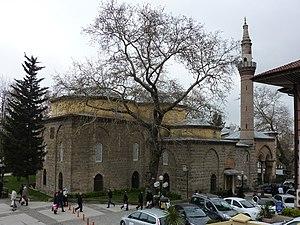
Orhan, Orkhan ou Urchan né vers 1281 à Söğüt et mort en mars 1362 à Bursa est un sultan ottoman. Son père était Osman Iᵉʳ auquel il succéda vers 1326.
Bursa en turc, Brousse en français, du grec ancien Προύσα, est une ville du nord-ouest de l'Anatolie en Turquie, capitale de la province du même nom. Brousse fut la seconde capitale de l'Empire ottoman, de 1326 à 1366, avant de perdre son statut au profit d'Andrinople puis de Constantinople.